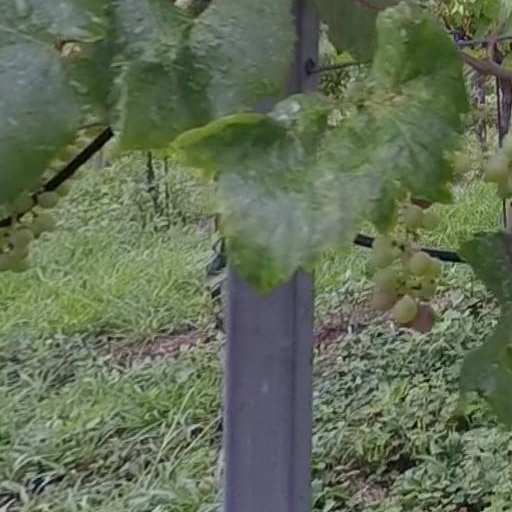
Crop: grape